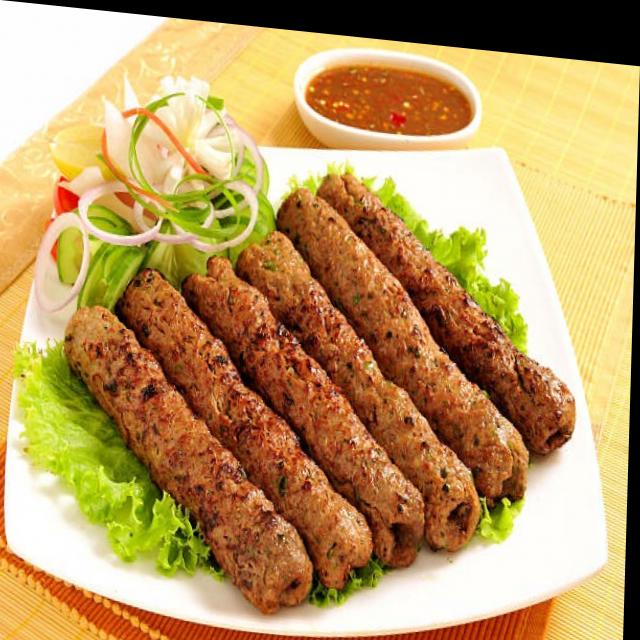
Dish: kebab